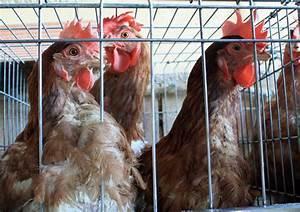
chicken